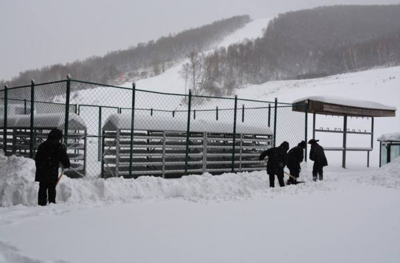
Weather: snow or frosty